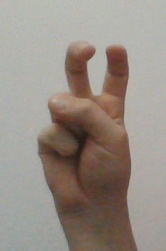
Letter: toot